Bubble wrap

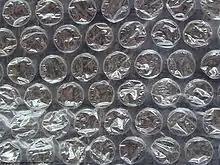
Bubble wrap

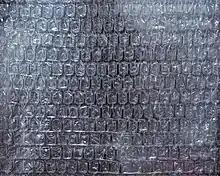
Square-shaped bubble wrap for house insulation

Bubble wrap is a pliable transparent plastic material commonly used for protecting fragile items during shipping. Known for its cushioning air-filled bubbles, it has also become a cultural icon, celebrated for its satisfying popping sound and alternative uses as a stress-relief tool. Regularly spaced, protruding air-filled hemispheres (bubbles) provide cushioning for fragile items.